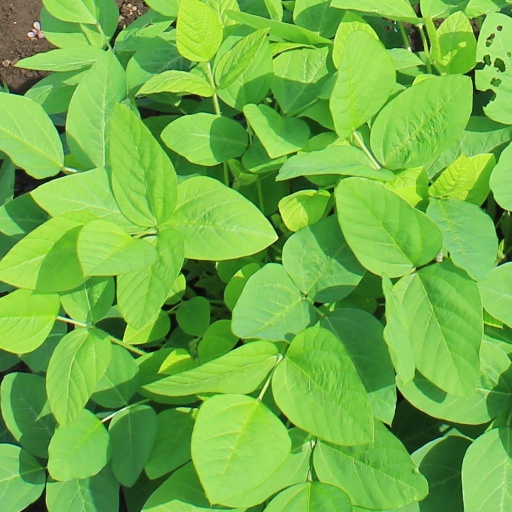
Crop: soybean